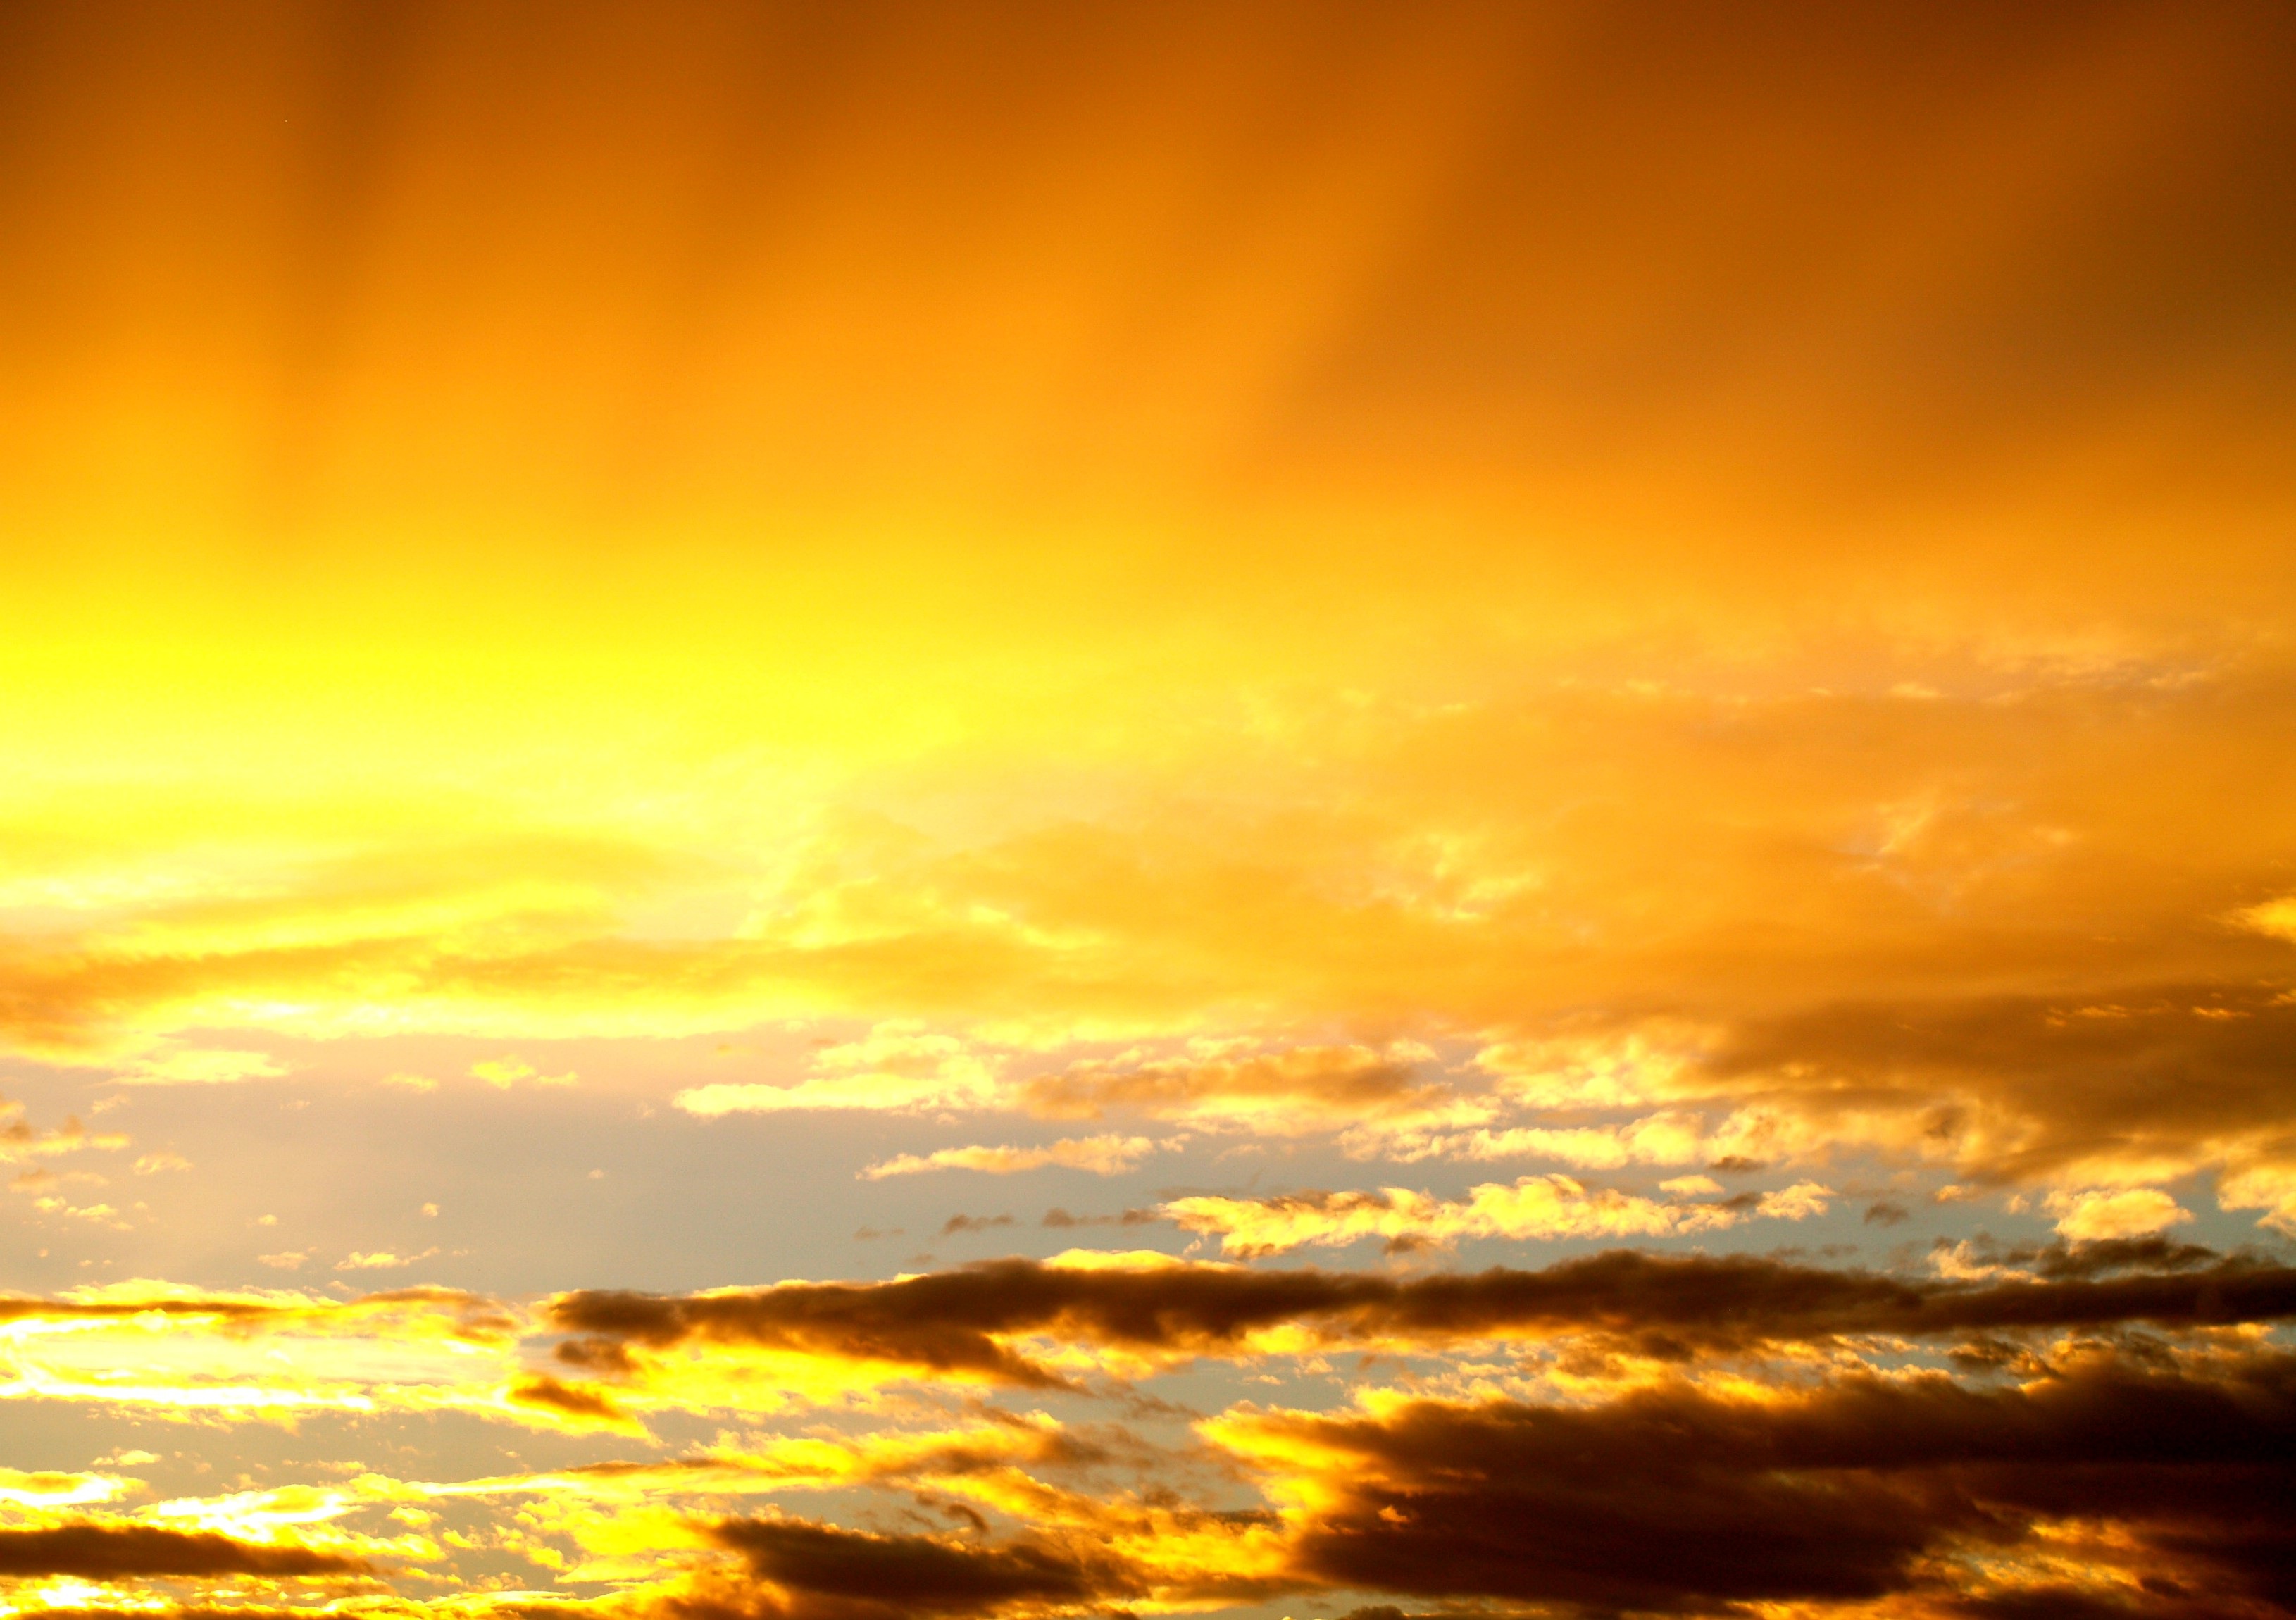
horizon, cloud, sky, sun, sunrise, sunset, sunlight, morning, dawn, atmosphere, dusk, evening, clouds, sunbeam, afterglow, meteorological phenomenon, red sky at morning